Roman currency

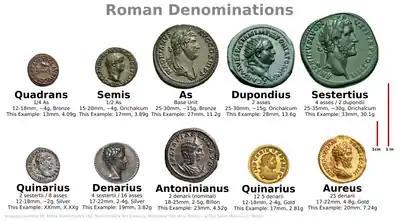
The most common denominations used during Early Roman times, their relative sizes, and relative values

A significant advancement in coin imagery occurred when Julius Caesar issued coins bearing his own portrait. While previous moneyers had issued coins featuring portraits of their ancestors, Caesar's coinage marked the third instance in Roman history where a living individual was depicted. This innovative approach to coin design further amplified the use of propaganda and personal representation in currency during that time. Although living Romans had appeared on coinage before, in the words of Clare Rowan (2019) "The appearance of Caesar's portrait on Roman denarii in 44 BC is often seen as a revolutionary moment in Roman history..." The appearance of Julius Caesar implemented a new standard, and the tradition continued following Caesar's assassination, although the Roman emperors from time to time also produced coins featuring the traditional deities and personifications found on earlier coins. The image of the emperor took on a special importance in the centuries that followed, because during the Empire the emperor embodied the state and its policies. The names of moneyers continued to appear on the coins until the middle of Augustus' reign. Although the duty of moneyers during the Empire is not known, since the position was not abolished, it is believed that they still had some influence over the imagery of the coins.